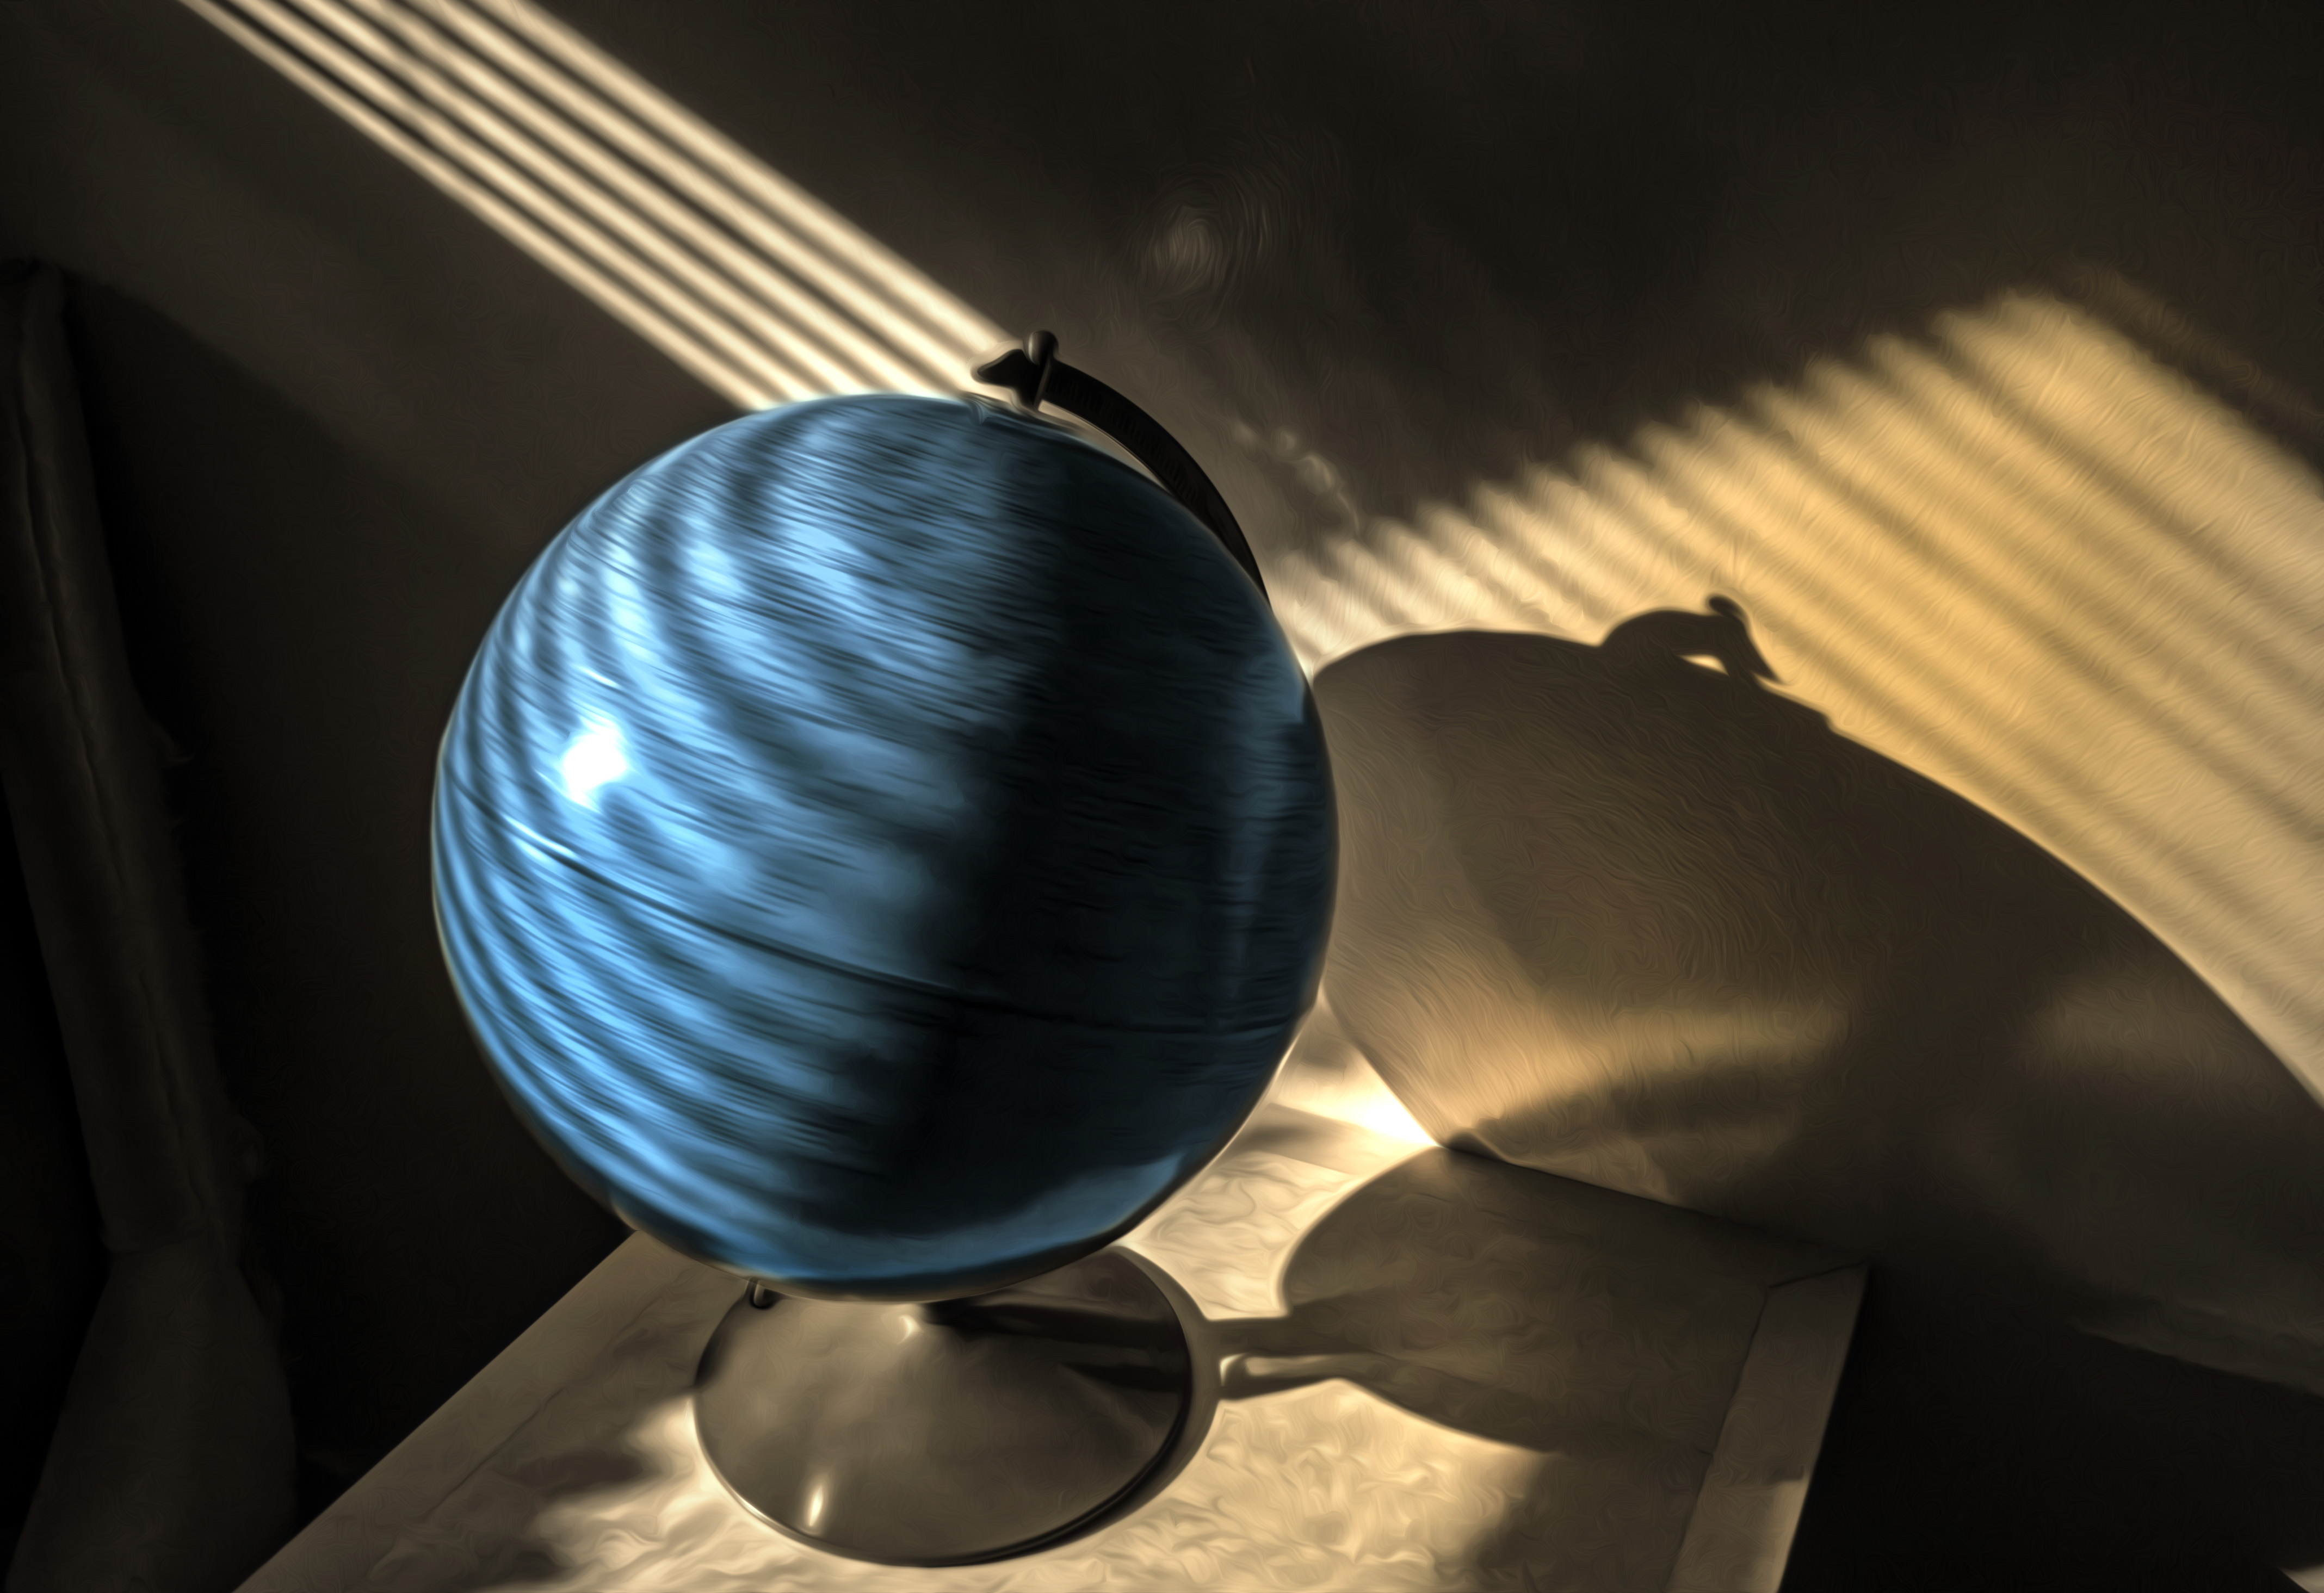
light, glass, color, blue, black, lighting, material, circle, globe, world, earth, sphere, shape, spin, blu, hss, sliderssunday